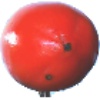
Label: kaki